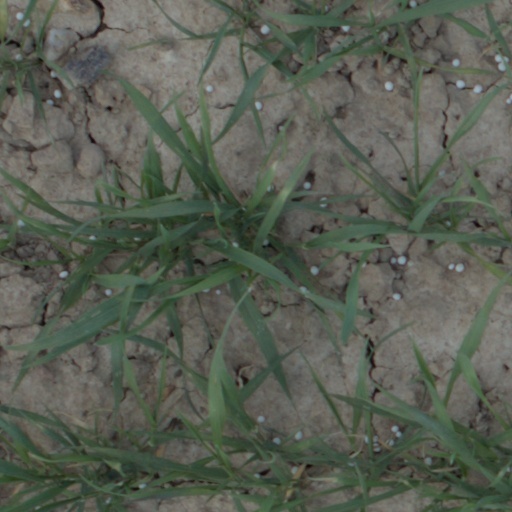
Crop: wheat